Peire de Valeira

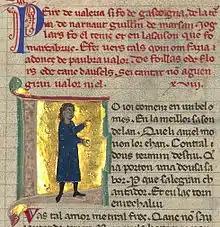
"Peire de valeria si fo de gascoigna de la terra de narnaut guillim de marsan. . ." "Peire de Valeira was from Gascony, from the land of Sir Arnaut Guillem de Marsan. . ."

Peire de Valeira, Valeria, or Valera (fl. early–mid twelfth century) was a Gascon troubadour. Since troubadour poetry probably originated in northwest Aquitaine (Poitou and Saintonge) and first spread—within a generation—south into Gascony, Peire was one of the earliest troubadours. Only two of his poems survive, one "canso" ("Vezer volgra n'Ezelgarda") and one "cobla" ("Qui qu'Amors don son voler").